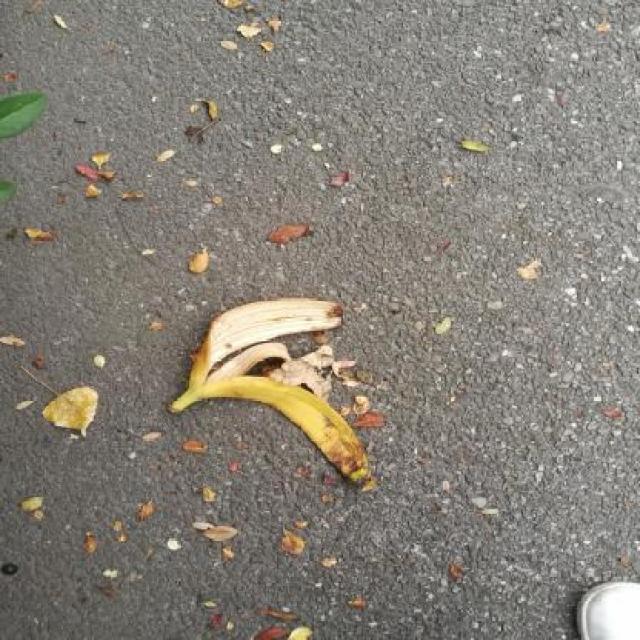
Label: bananas